S. S. Mani Bhagavathar

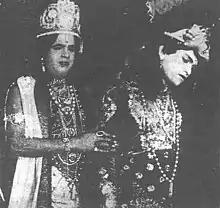
S. S. Mani Bhagavathar as Lord Krishna(left) and M. K. Thyagaraja Bhagavathar (right) as Arjuna in Pavalakkodi (1934)

S. S. Mani Bhagavathar was an Indian Carnatic music singer, cine actor and a playback singer in Tamil language films.